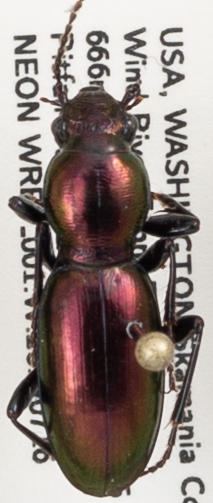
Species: Zacotus matthewsii
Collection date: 2019-07-16
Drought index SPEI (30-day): -0.138
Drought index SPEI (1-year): -1.834
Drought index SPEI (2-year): -2.09